Spain in the Eurovision Song Contest 1999

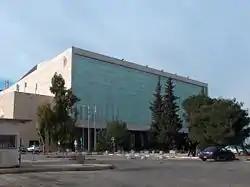
The Eurovision Song Contest 1999 took place at the International Convention Center in Jerusalem, Israel, on 29 May 1999.

The Eurovision Song Contest 1999 took place at the International Convention Center in Jerusalem, Israel, on 29 May 1999. According to the Eurovision rules, the 23-country participant list for the contest was composed of: the previous year's winning country and host nation, the seventeen countries which had obtained the highest average points total over the preceding five contests, and any eligible countries which did not compete in the 1998 contest. Spain was one of the seventeen countries with the most average points and thus was permitted to participate. On 17 November 1998, an allocation draw was held which determined the running order and Spain was set to perform in position 3, following the entry from Belgium and before the entry from Croatia. At the contest, Lydia appeared on stage wearing a rainbow coloured dress designed by Ágatha Ruiz de la Prada, and she finished in twenty-third (last) place with one point.